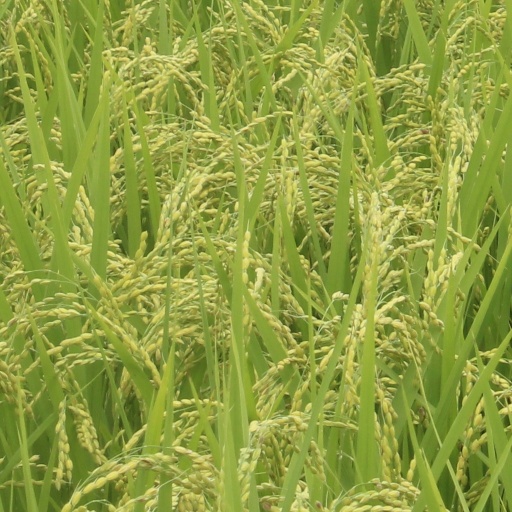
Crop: rice